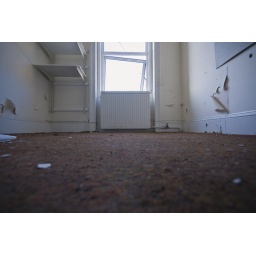
straight shots in dirty glasses